South African Class 16A 4-6-2

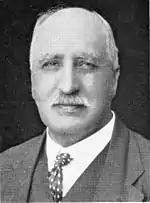
D.A. Hendrie

All four cylinders were the same size, with a bore and stroke, which presented a number of problems which had to be overcome to arrange two of these in the limited space between the frames. The outer cylinders drove the centre pair of coupled wheels, while the inner cylinders operated on a cranked leading coupled wheel axle. Each inside crank was arranged at an angle of 180 degrees with its adjacent outside crank.